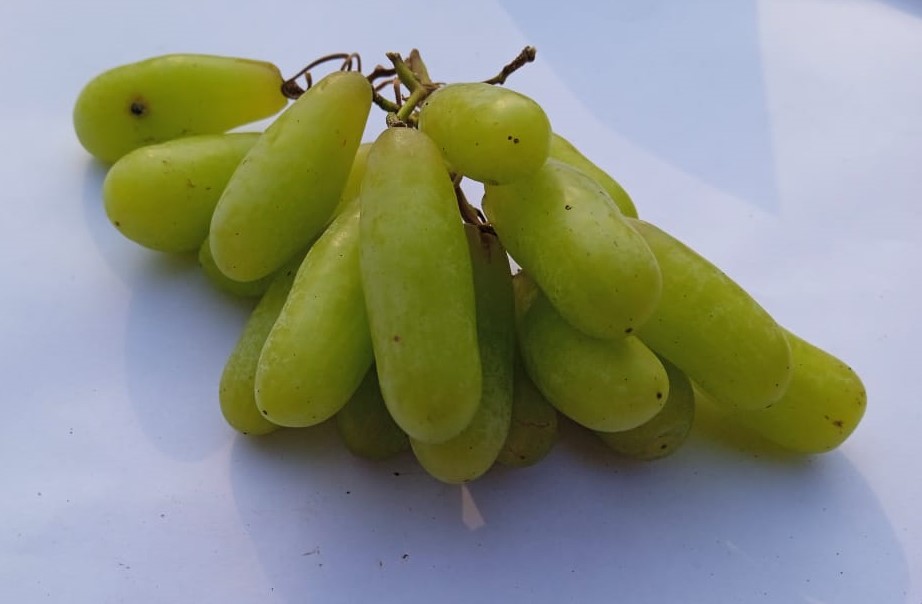
Fruit: grape
Condition: fresh